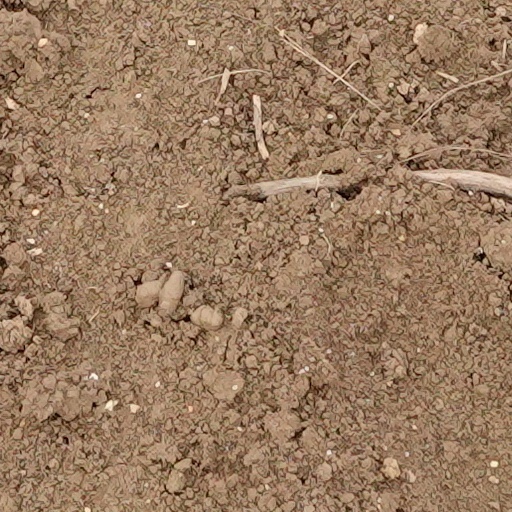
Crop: wheat